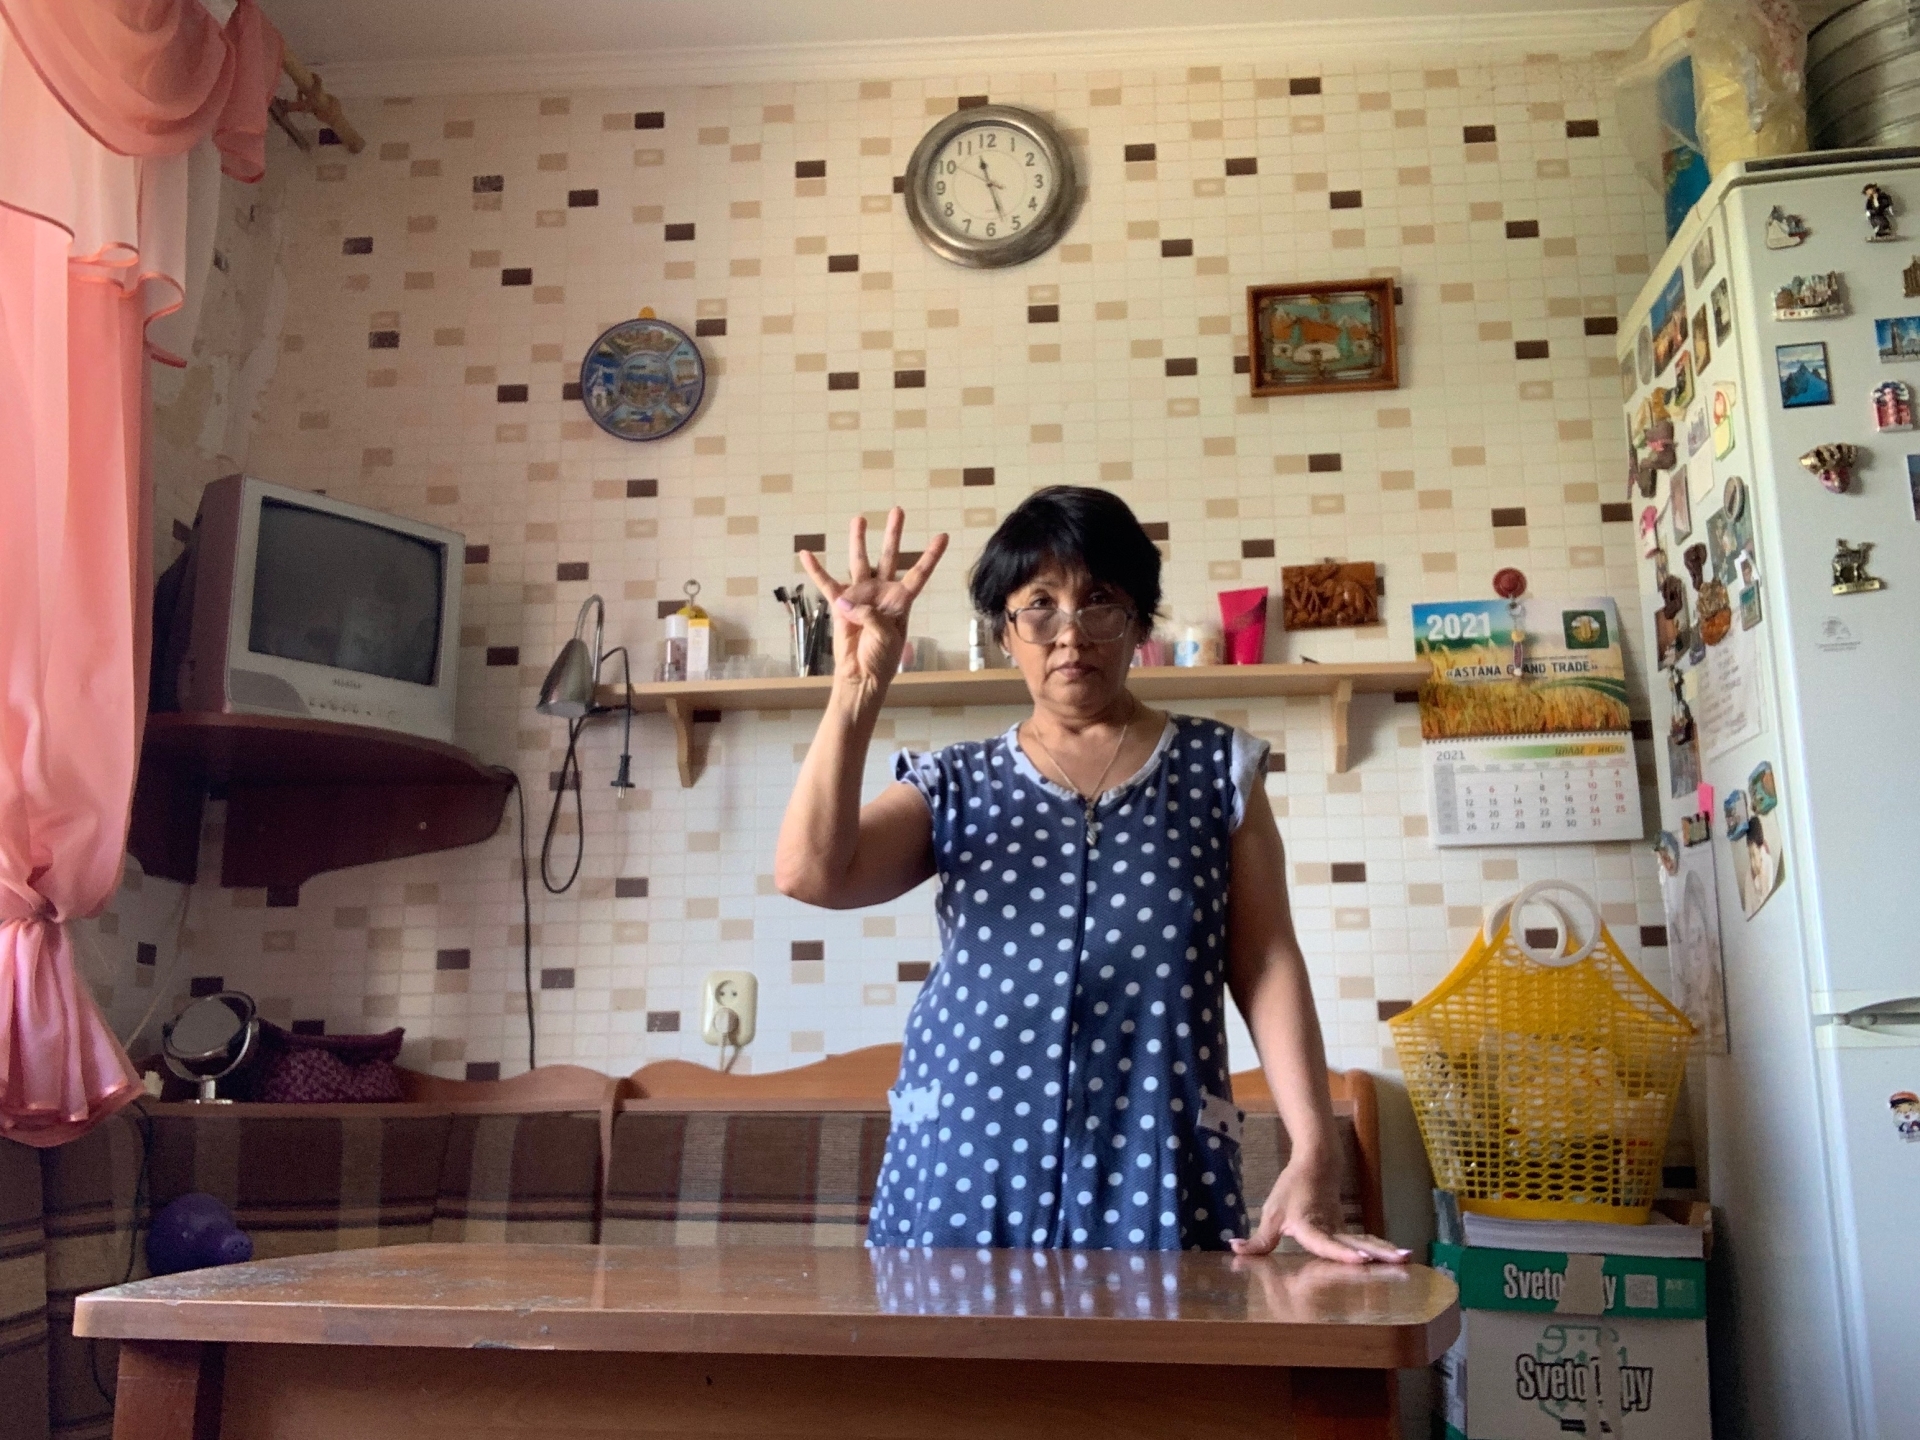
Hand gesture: four